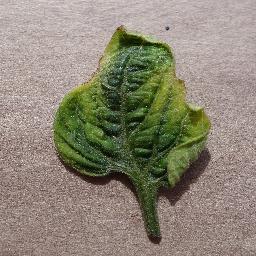
Label: Tomato___Tomato_Yellow_Leaf_Curl_Virus